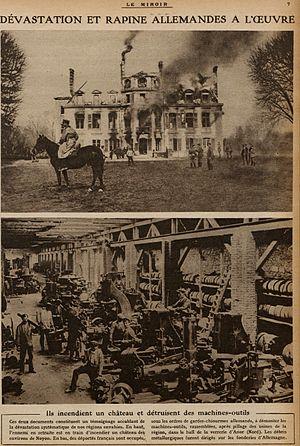
Le miroir 15-12-1918 - enlèvement des machines outils de la verrerie par les allemands
La première Verrerie d'Anor est fondée par la famille Goulard en 1675 dans le département du Nord à Anor Sa principale activité était la fabrication de bouteilles pour le Champagne dont Veuve Cliquot.